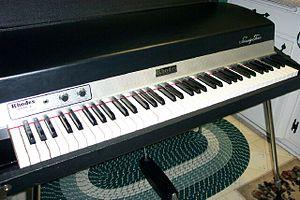
Harold Rhodes est l'inventeur américain de l'Army Air Corps Piano, du piano-bass et du célèbre Fender Rhodes qui lui doit son nom.